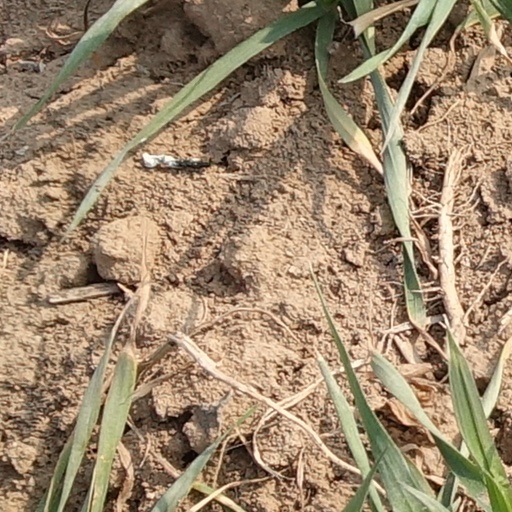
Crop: wheat